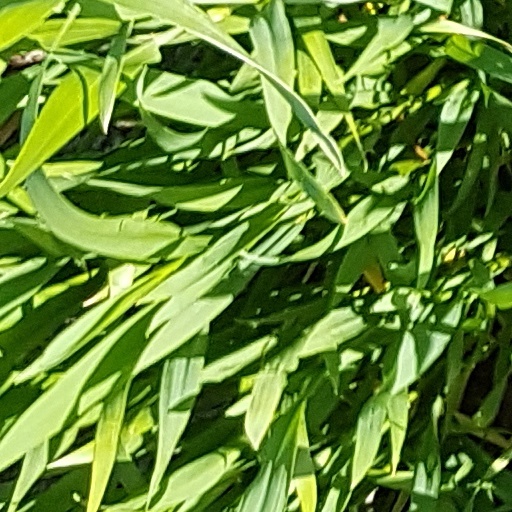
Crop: wheat